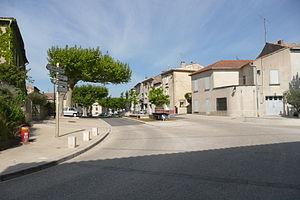
Place à Saint-Paulet-de-Caisson.
Saint-Paulet-de-Caisson est une commune française située dans le département du Gard, en région Occitanie.